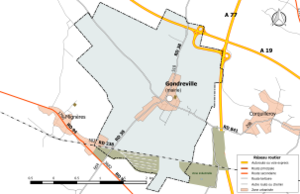
Carte du réseau routier de la commune de fr:Gondreville (Loiret).
Gondreville est une commune française située dans le département du Loiret en région Centre-Val de Loire.